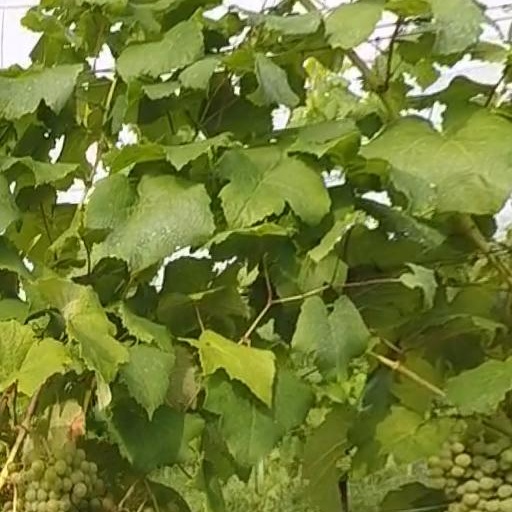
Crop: grape